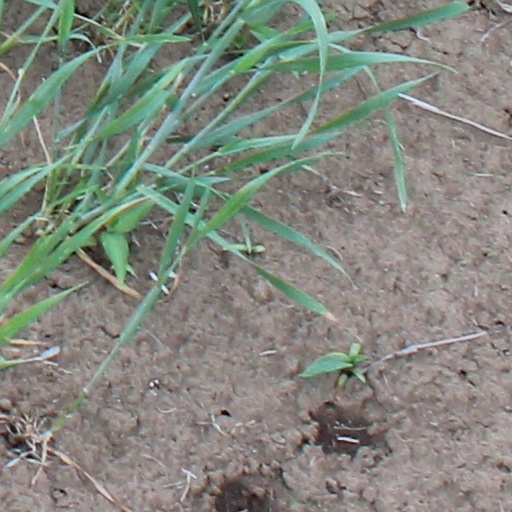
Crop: wheat